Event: Nepal Earthquake
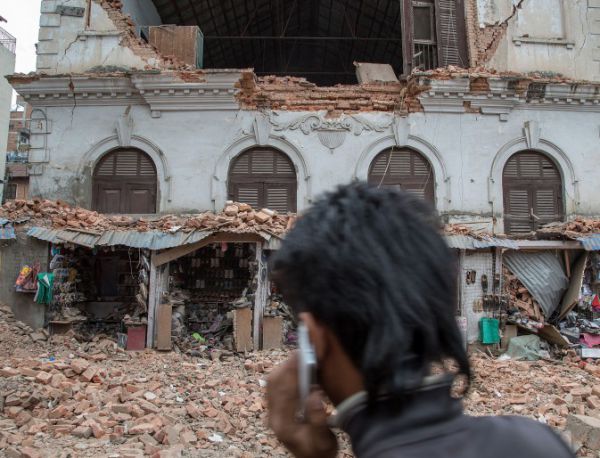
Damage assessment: damage